Earring

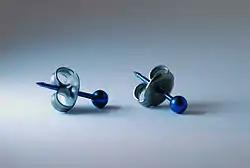
A pair of Studex System 75 starter stud earrings

The main characteristic of a stud earring is the appearance of floating on the ear or earlobe without a visible (from the front) point of connection. A stud earring features a gemstone or other ornament mounted on a narrow post that passes straight through a piercing in the ear or earlobe, which is held in place behind the ear by means of a removable friction back or clutch (sometimes referred to as a "butterfly" or scroll fitting). To prevent their loss, the posts of some more expensive stud earrings made of precious metals or containing precious stones, such as solitaire diamonds, are threaded, allowing a "screw back" to hold the stud securely in place.